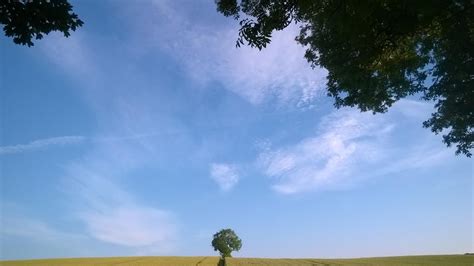
Weather: sun or clear